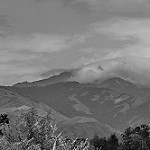
Label: B & W